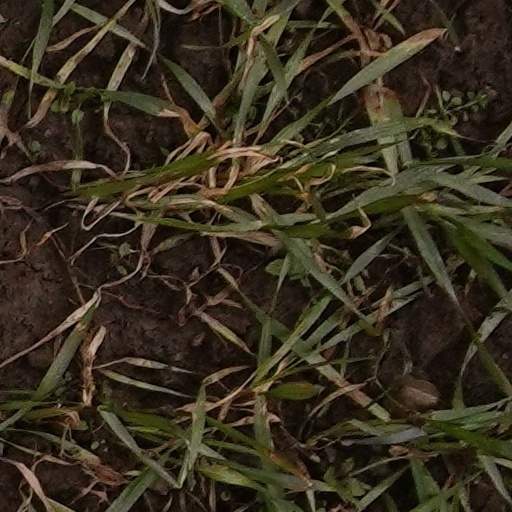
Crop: wheat